Stafford

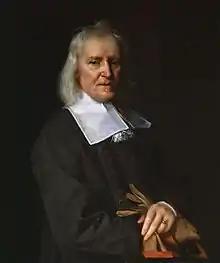
The author Izaak Walton was born in Stafford. Portrait by Jacob Huysmans

Stafford Castle, was first built by Robert de Stafford on a nearby hilltop to the west in the wake of the Norman Invasion, where the motte, moat and baily remain visible to this day. It was first made of wood and later rebuilt in stone around 1348. It has been rebuilt since. A wooden castle had been built in 1070 much closer to the town centre, however this had fallen into ruin by the recording of the Doomsday Book and its precise location remains unknown.